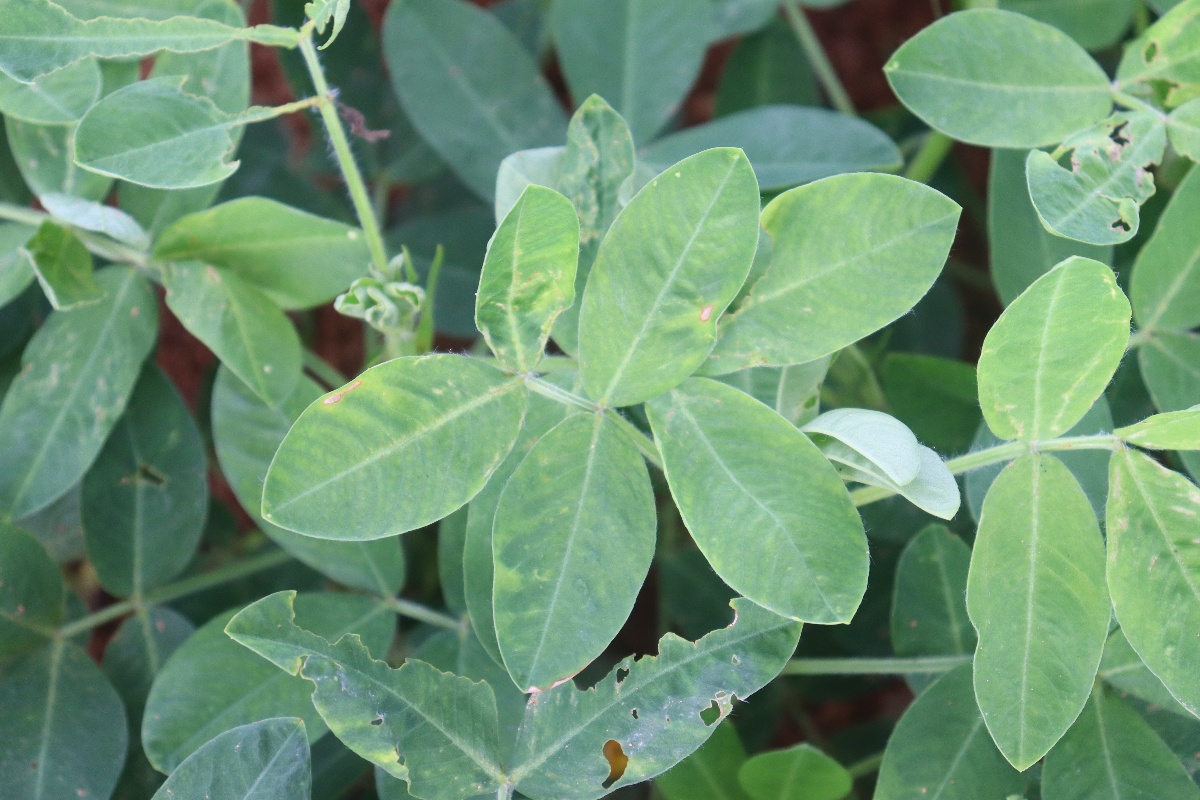
Label: healthy leaf